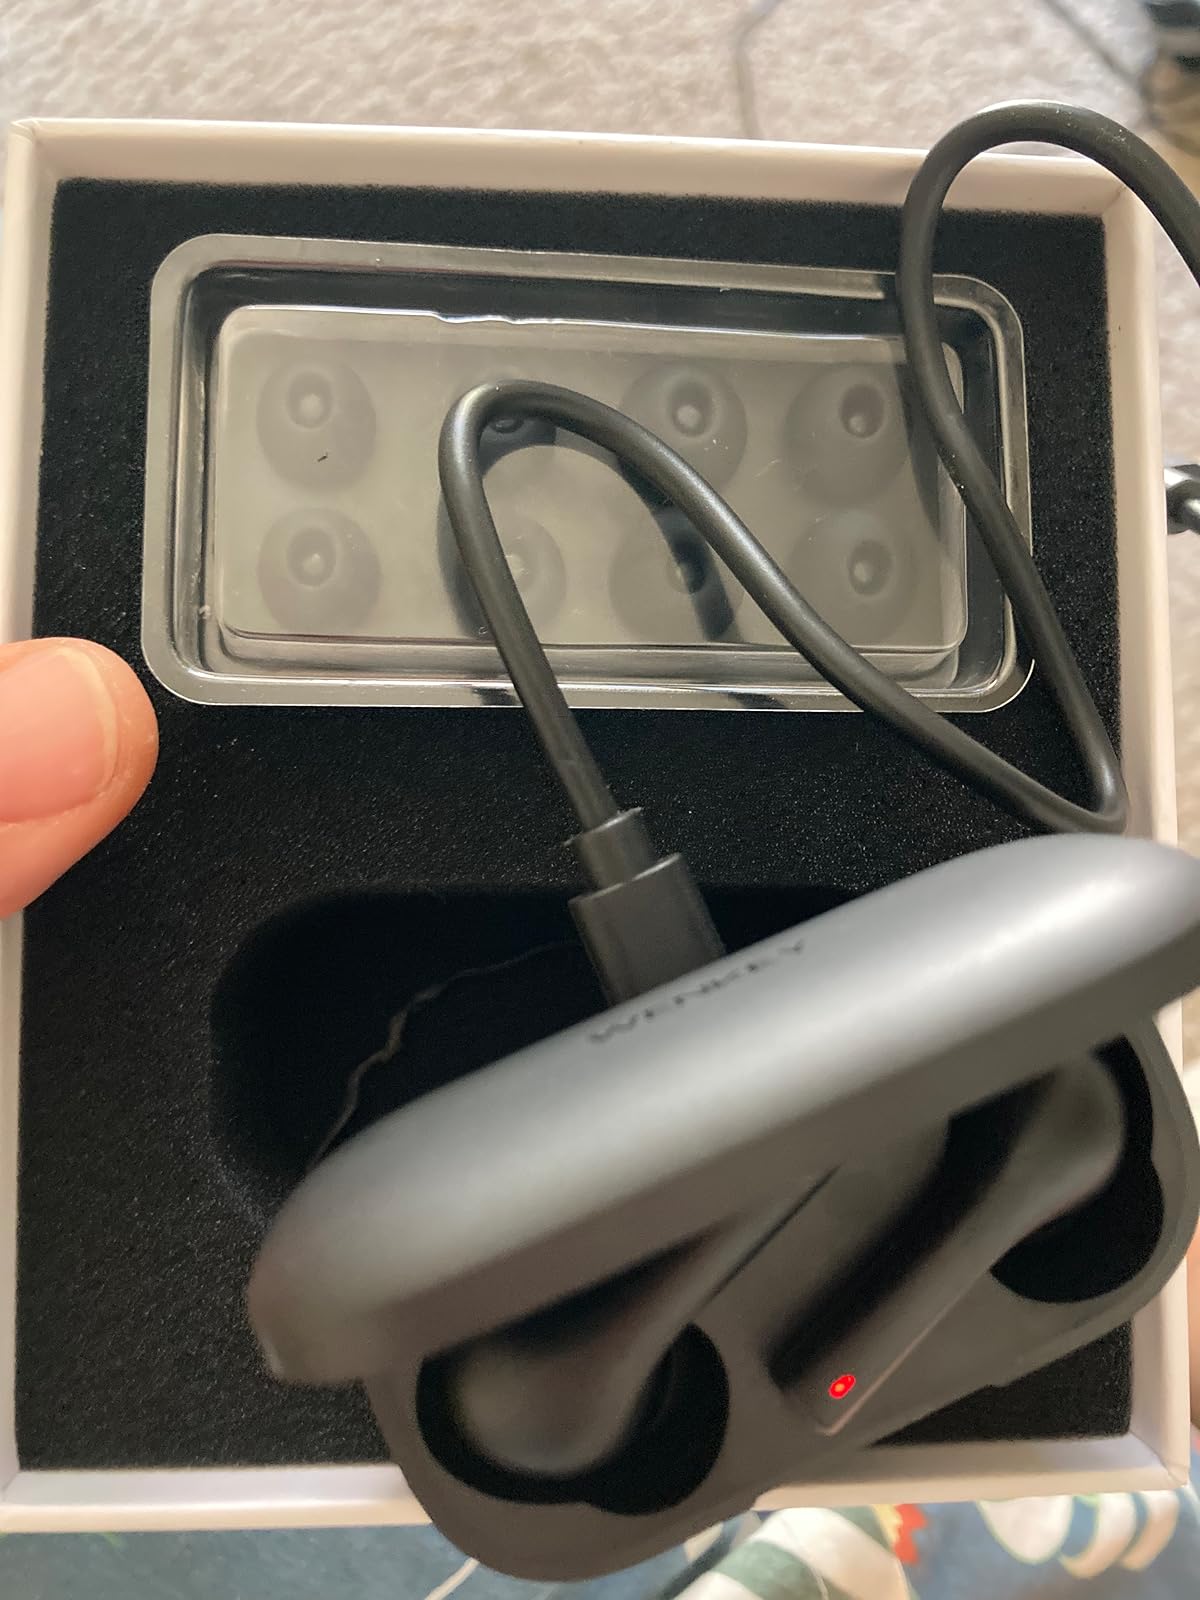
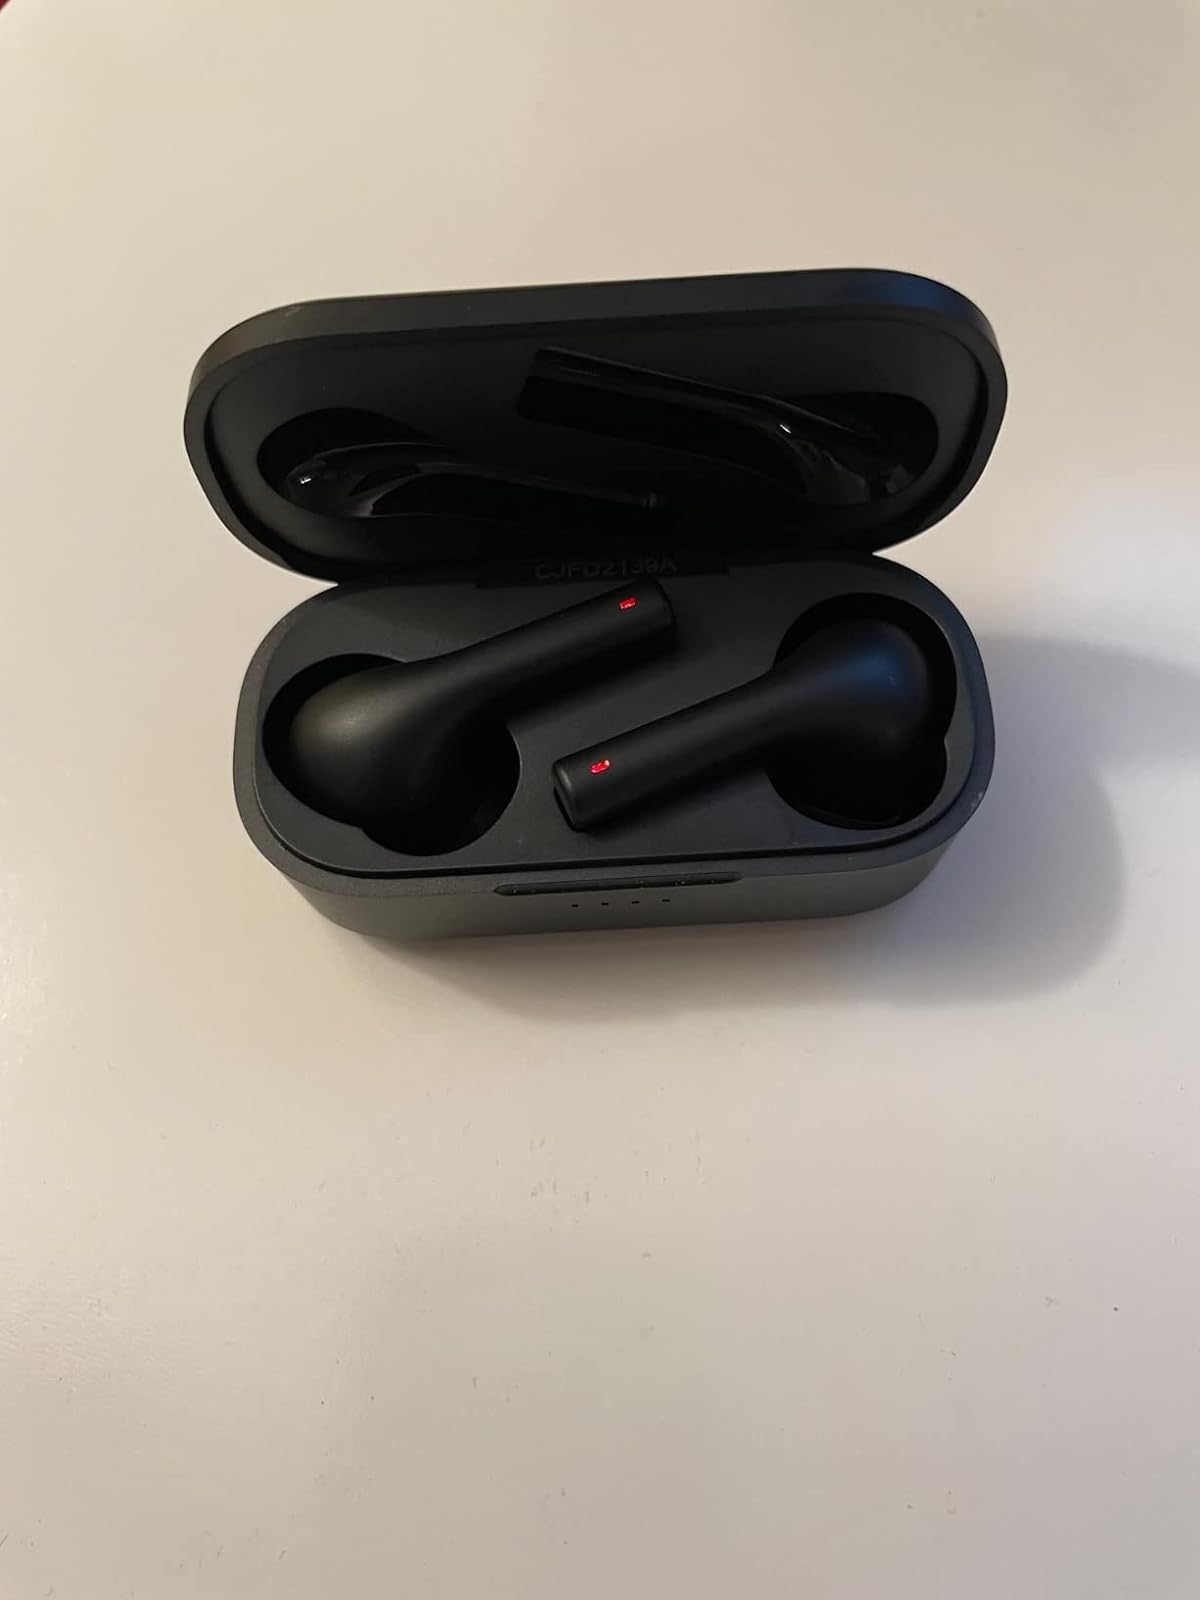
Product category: earbuds
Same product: yes